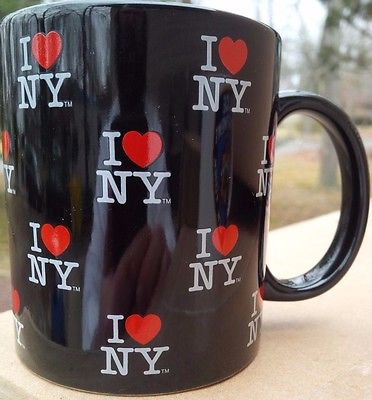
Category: mug